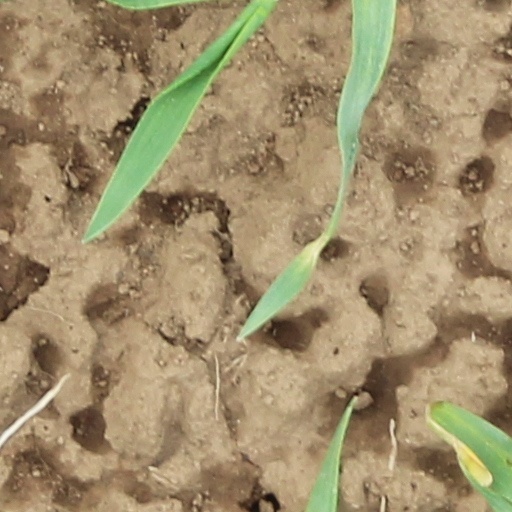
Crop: wheat